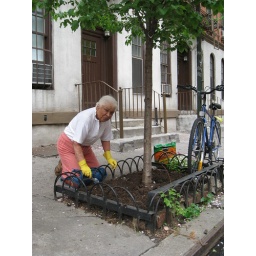
Elizabeth manages to plant the tree bed, even though there is a bicycle parked in the middle of it!